Herminia Borchard Dassel

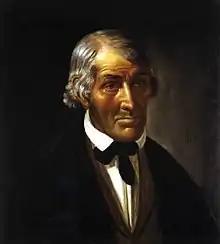

Dassel was born to a wealthy family in Königsberg, Prussia, in 1821. Her father's job as a banker ensured her a privileged upbringing with an emphasis on education. Her father was bankrupted in 1839 and as a result her family lost their fortune, prompting Dassel to sell paintings to financially support her family. Later that year, she moved to Düsseldorf, Germany to study under Karl Ferninand Sohn at the Düsseldorf School of Painting. Dassel left the Düsseldorf School of Painting in 1842 and continued to sell paintings, earning enough money so that she was able to study in Italy. There she painted a number of genre scenes, which gained her recognition throughout the United States and Europe. She was then forced to flee Italy because of the Revolution of 1848, settling in Philadelphia, Pennsylvania in 1849.